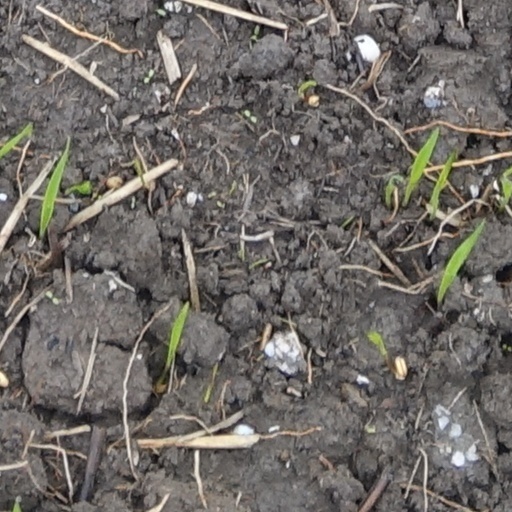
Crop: wheat